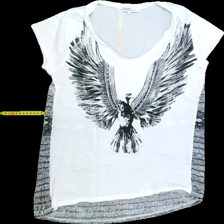
View: front
Type: T-shirt
Category: Ladies
Brand: Not Applicable
Colors: Black, White, Grey, Multicolor
Material: 100%cotton
Pattern: Logo print
Cut: Regular, C-collar
Size: L
Season: All
Trend: No trend
Stains: Yes
Price range: <50
Recommended usage: Export